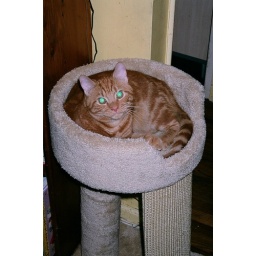
With Eden sleeping in her own bed, we figured Jupiter deserved his own bed as well.